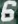
Number: 6